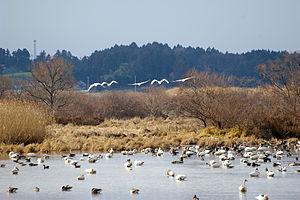
Cet article recense les zones humides du Japon concernées par la convention de Ramsar.